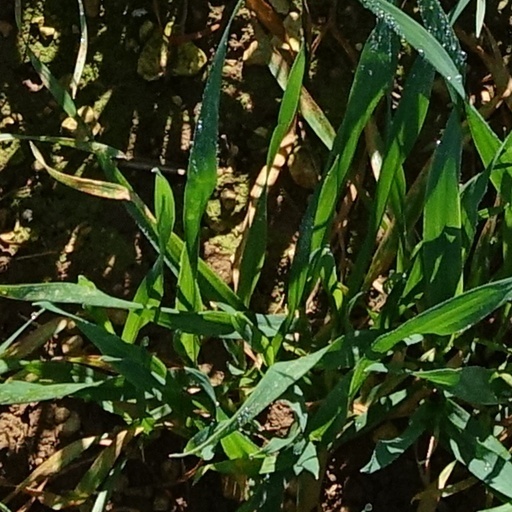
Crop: wheat